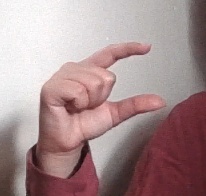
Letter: dal